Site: saxony
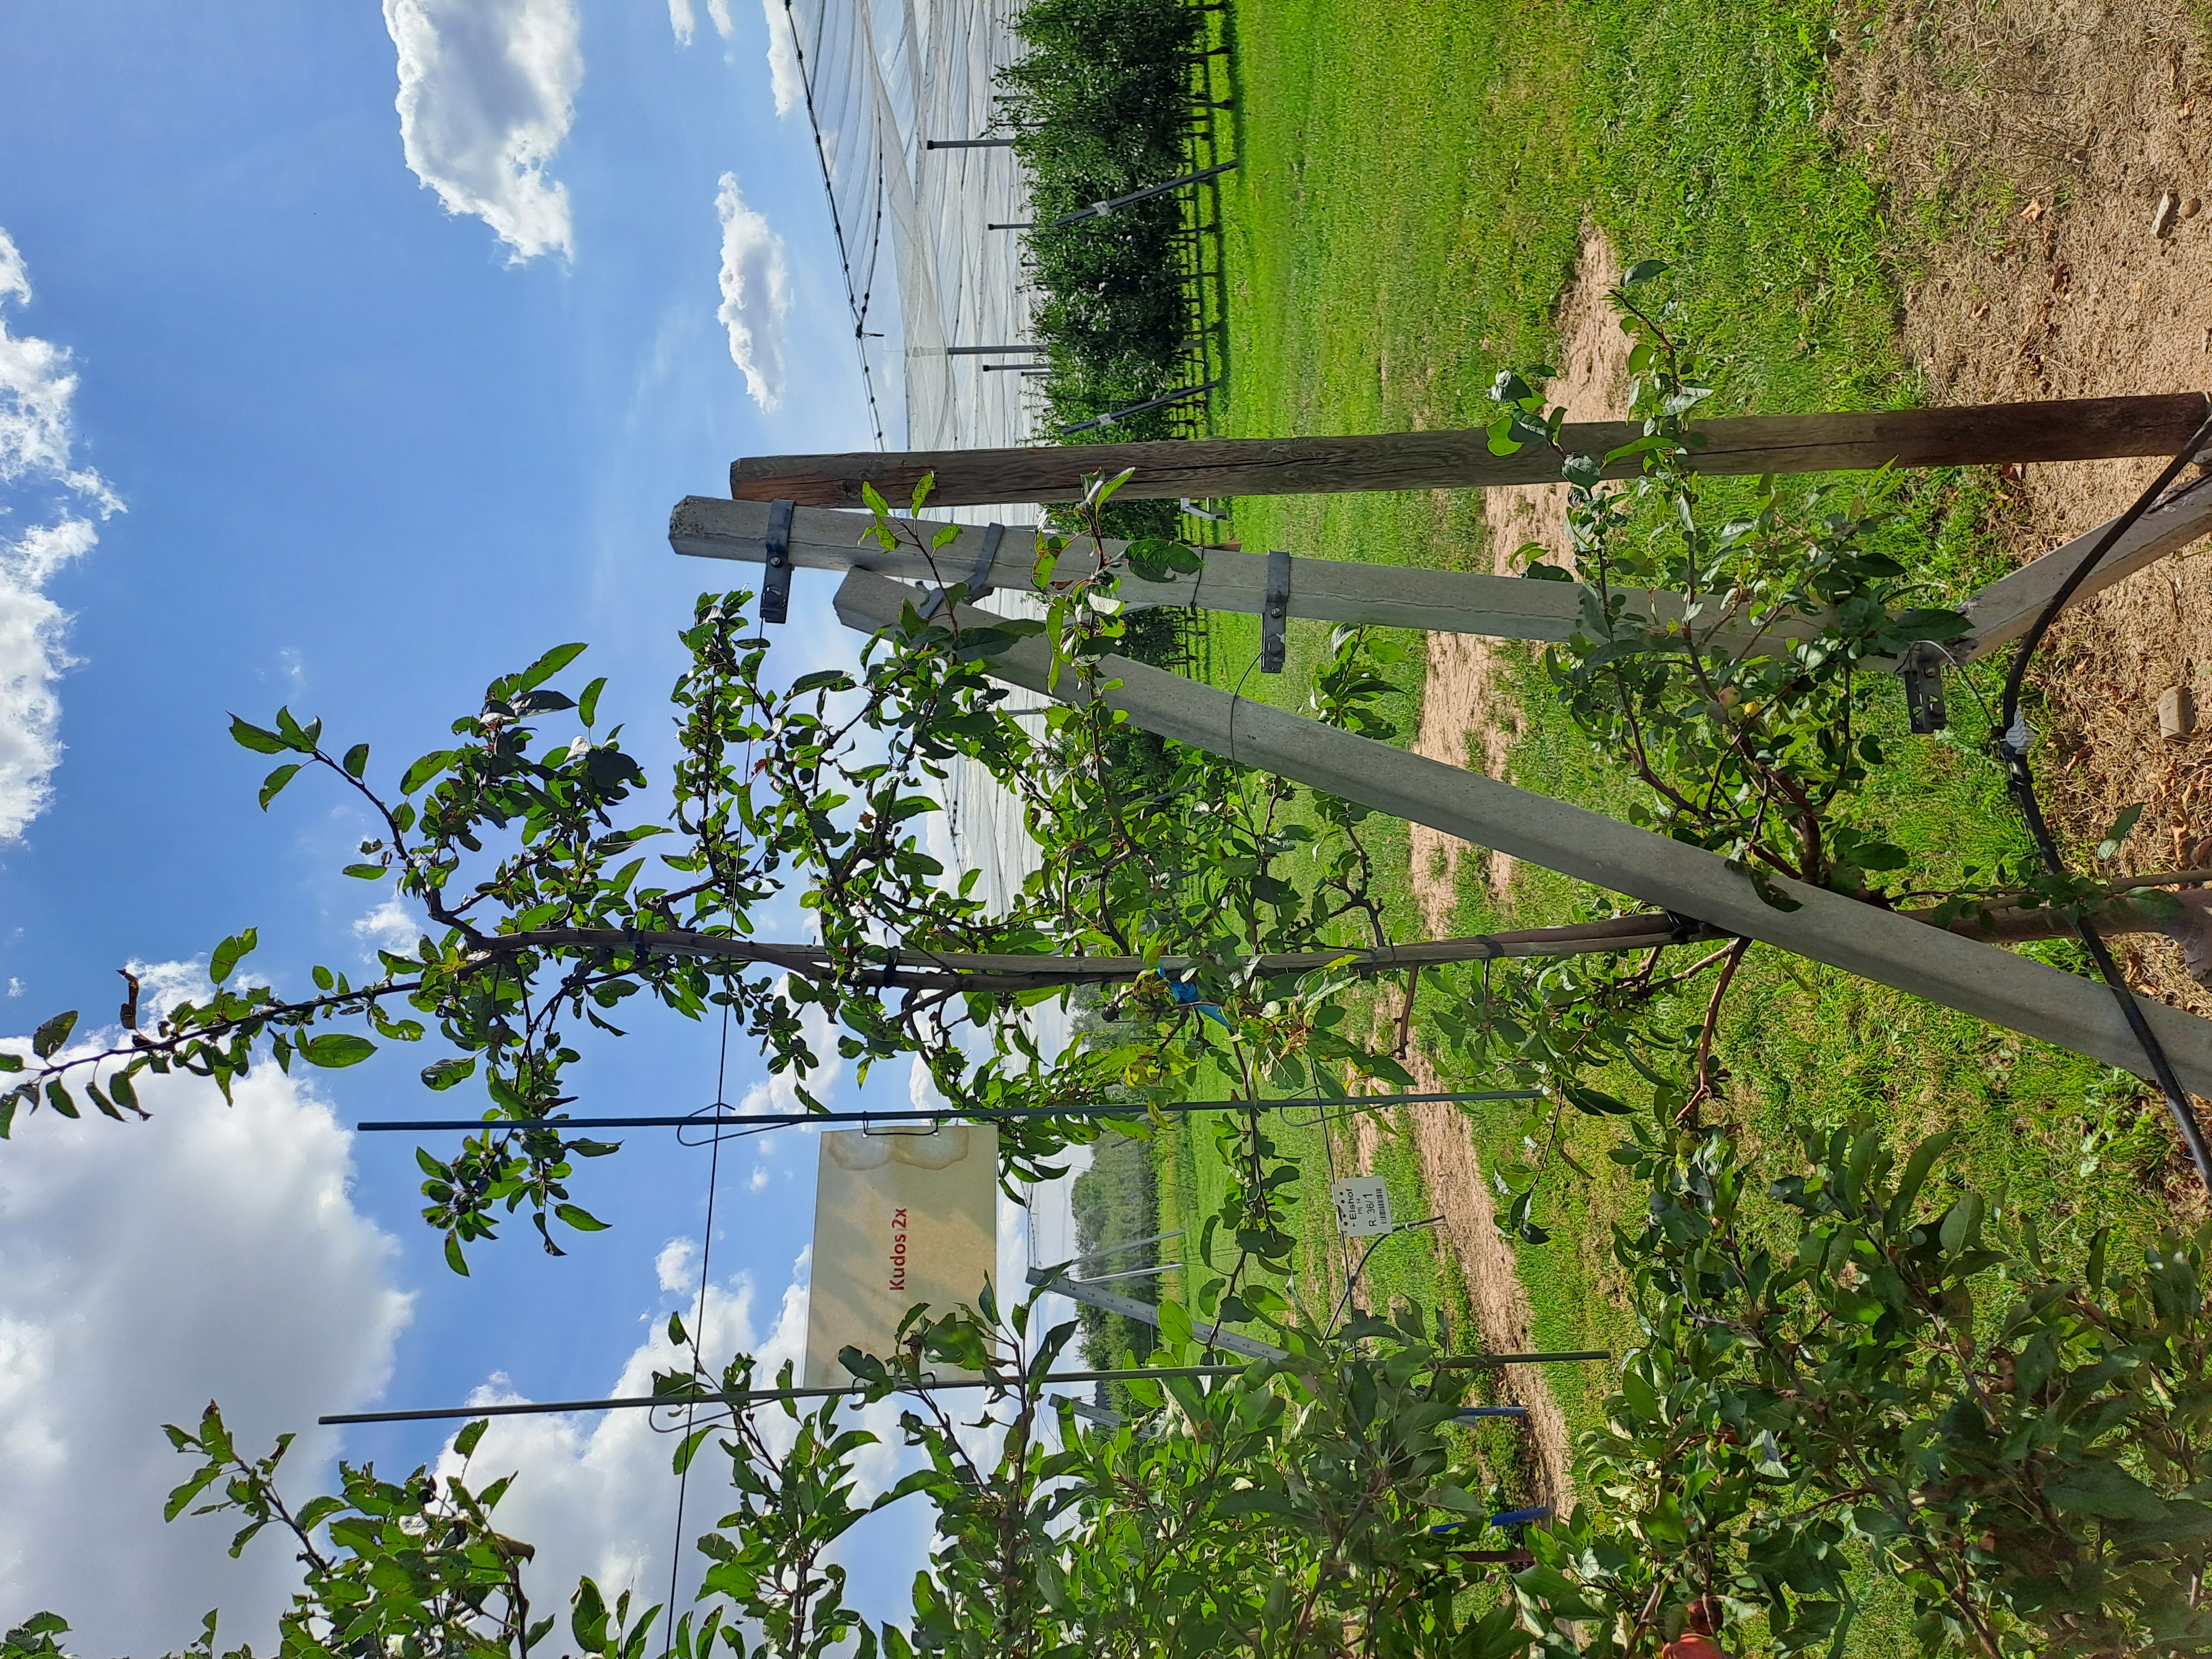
Growth stage (BBCH 85): Maturity of fruit and seed